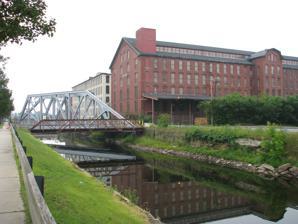
Building: Pemberton Mill
Country: United States of America
Year built: 1853
Factory in Massachusetts, United States, which collapsed in 1860 Pemberton Mill The rebuilt mill Date January 10, 1860 ; 164 years ago ( 1860-01-10 ) Time 5 p.m. Location Lawrence , Massachusetts Coordinates 42°42′20″N 71°09′16″W / 42.70556°N 71.15444°W / 42.70556; -71.15444 Cause Structural failure from design flaws and overloading Deaths 88–145 Non-fatal injuries 166 The Pemberton Mill was a large textiles factory in Lawrence , Massachusetts , originally built in 1853. On January 10, 1860, at around 4:30 p.m., a section of the building suddenly collapsed, trapping several hundred workers underneath the rubble, in what has been called "the worst industrial accident in Massachusetts history" and "one of the worst industrial calamities in American history." Of the hundreds crushed under the wreckage, an estimated 88 to 145 of them were killed instantly, and 166 were removed, albeit critically injured. Following the incident, as search-and-rescue efforts continued in an effort to locate survivors or bodies, a volunteer's handheld oil lamp was accidentally knocked, spilling its burning oil onto the wreckage; a massive fire soon enveloped the site, preventing the rescue of many potential survivors. The blaze spread quickly, due to the mill containing a large amount of lumber , as well as chemical-laden machinery and the large amounts of cotton , denim , flannel , and other flammable materials produced therein. Investigators attributed the disaster to substandard construction that was then drastically overloaded with second-floor equipment, all evident and preventable. The event was cited in improvements to industrial construction and workplace safety. The mill was soon rebuilt in place. Background David Nevins, Sr. was co-owner of the Pemberton Mill at the time of the disaster. The Pemberton Mill was built in 1853 as a five-story building 280 feet (85 m) long and 84 feet (26 m) wide. Its chief engineer was Charles H. Bigelow . Its construction was financed by John A. Lowell and his brother-in-law J. Pickering Putnam at a cost of US$850,000 (equivalent to about $31,000,000 in 2023). This was called "a fortune for those times." During a financial panic in 1857 , Lowell and Putnam sold the mill to George Howe and David Nevins, Sr. at a $350,000 loss. The new owners jammed more machinery into their factory attempting to boost its profits. The mill ran with great success, earning $1,500,000 (equivalent to about $49,000,000 in 2023) per year, and had 2,700 spindles and 700 looms in operation at the time of the disaster. Collapse Shortly before 5:00 p.m. on a Tuesday afternoon in 1860, workers in nearby factories watched with horror as the Pemberton Mill buckled and then collapsed with a mighty crash. According to later court testimony reported by The New York Times , owner George Howe escaped as the structure was falling. Dozens were killed instantly and more than six hundred workers, many of them women and children, were trapped in the ruins. When the winter sun set, rescuers built bonfires to illuminate their efforts, revealing "faces crushed beyond recognition, open wounds in which the bones showed through a paste of dried blood, brick dust, and shredded clothing." Around 9:30 p.m., with many people still trapped in the wreck of the factory, someone accidentally knocked over an oil lantern . Flames raced across the cotton waste and splintered wood — some of it soaked with oil. One trapped man cut his own throat rather than be consumed by the approaching flames; he was rescued, but died from his other injuries. As the fire grew, rescuers, physicians, families of the trapped victims, and spectators were all driven back by the conflagration. The screams coming from the ruins were soon silenced, leaving rescuers to eventually discover only the burned, smoldering remains of "brick, mortar and human bones ... promiscuously mingled." American Heritage magazine gives this account: Suddenly there was a sharp rattle, and then a prolonged, deafening crash. A section of the building's brick wall seemed to bulge out and explode, and then, literally in seconds, the Pemberton collapsed. Tons of machinery crashed down through crumpling floors, dragging trapped, screaming victims along in their downward path. At a few minutes after five, the factory was a heap of twisted iron, splintered beams, pulverized bricks, and agonized, imprisoned human flesh. The Boston Almanac and Business Directory notes: The Pemberton Mills at Lawrence, Mass., ... (did) fall-in while nearly 800 operatives are at work, and bury many in the ruins. About four hours after the fall, a fire breaks out, and destroys those not extricated from the ruins. More than 115 people perish by the awful catastrophe , and 165 are more or less injured. The Boston Globe describes the carnage more vividly: The scene after the fall was one of indescribable horror. Hundreds of men, women, and children were buried in the ruins. Some assured their friends that they were uninjured, but imprisoned by the timbers upon and about them. Others were dying and dead. Every nerve was strained to relieve the poor unfortunates, when, sad to relate, a lantern broke and set fire to the wreck. In a few moments the ruins were a sheet of flames. Fourteen are known to have been burned to death in the sight of their loved ones, who were powerless to aid them. Victims Estimates of the number killed by the collapse and subsequent fire vary from 88 to 145. Most were recent immigrants , either Irish or Scots , many of them young women. Irish and Scots were the majority, and the casualty list is indicative of New England 's labor force at that time. It includes Yankees from Maine and New Hampshire, and immigrants from Germany and Switzerland. All the churches of Lawrence — Baptists, Catholic, Congregationalist, Episcopalian, Methodist, Presbyterian, Unitarian, and Universalist — had parishioners to console after the disaster. Aftermath The disaster was determined to have been caused by a number of preventable factors. Ignoring already questionable load limits, extra textile machinery had been crowded into the upper floors of the factory. Investigators also discovered substandard construction. The brick walls were improperly mortared and supported. The iron columns supporting the floors were cheap and brittle but had been installed nonetheless. In the wake of the disaster, area ministers delivered "sermons on God's inscrutable wrath" but it was apparent that blame lay in the manner in which the factory was built and operated. The Scientific American wrote, "...there is now no doubt that the fall of the building was owing to the most gross negligence and want of fidelity in casting the columns." The tragedy became a rallying point to improve safety standards in industrial workplaces. It also inspired the popular sketch "The Tenth of January" by author Elizabeth Stuart Phelps Ward . David Nevins, Sr. bought out his partner and rebuilt the mill. After his death it passed to his sons, David Nevins, Jr. and Henry Cotton Nevins. In 1922, the rebuilt mill was one of the Lawrence mills temporarily shut down during the New England Textile Strike , which was sparked by an attempted wage cut. See also 2013 Savar building collapse , the deadliest accidental structural collapse in modern history Grover Shoe Factory disaster List of industrial disasters References